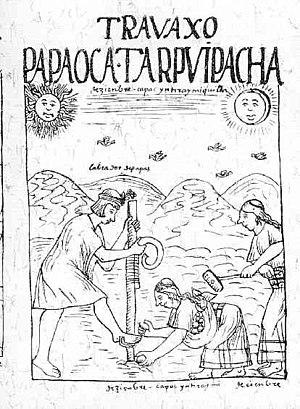
La chaquitaclla est un outil agricole traditionnel des hauts plateaux andins que les Incas utilisaient pour cultiver notamment les pommes de terre.
12 000 ans av. J.-C., datation de pommes de terre fossiles sur le site de Monte Verde, probablement consommées par des populations aborigènes.
L'histoire de la pomme de terre commence avec celle des Amérindiens qui vivaient il y a plus de 10 000 ans dans la zone côtière de l'actuel Pérou et au sud-ouest de l'Amérique latine.